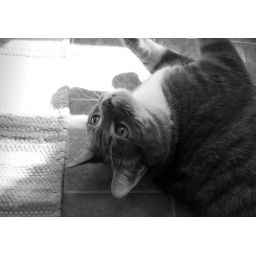
Biff is just rolling in the light on the kitchen floor